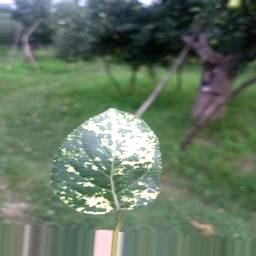
Label: Apple_Mosaic